Fesikh
Also known as:
ar - Arabic: فسيخ
arz - Egyptian Arabic: فسيخ
ca - Catalan: Fesikh
es - Spanish: Fesij
eu - Basque: Fesikh
fi - Finnish: Fesikh
fr - French: Fesikh
ig - Igbo: Fesikh
ja - Japanese: フィシーフ
pt - Portuguese: Fesikh
sw - Swahili: Fesikh
vi - Vietnamese: Fesikh
zh - Chinese: 埃及鹹魚
Category: fish (mullet)
Cuisine: Egyptian
Associated cuisines: Egyptian
Area: Egypt
Countries: Egypt
Region: Northern Africa

The dish is a salted pickled fermented and dried gray mullet or whitefish.

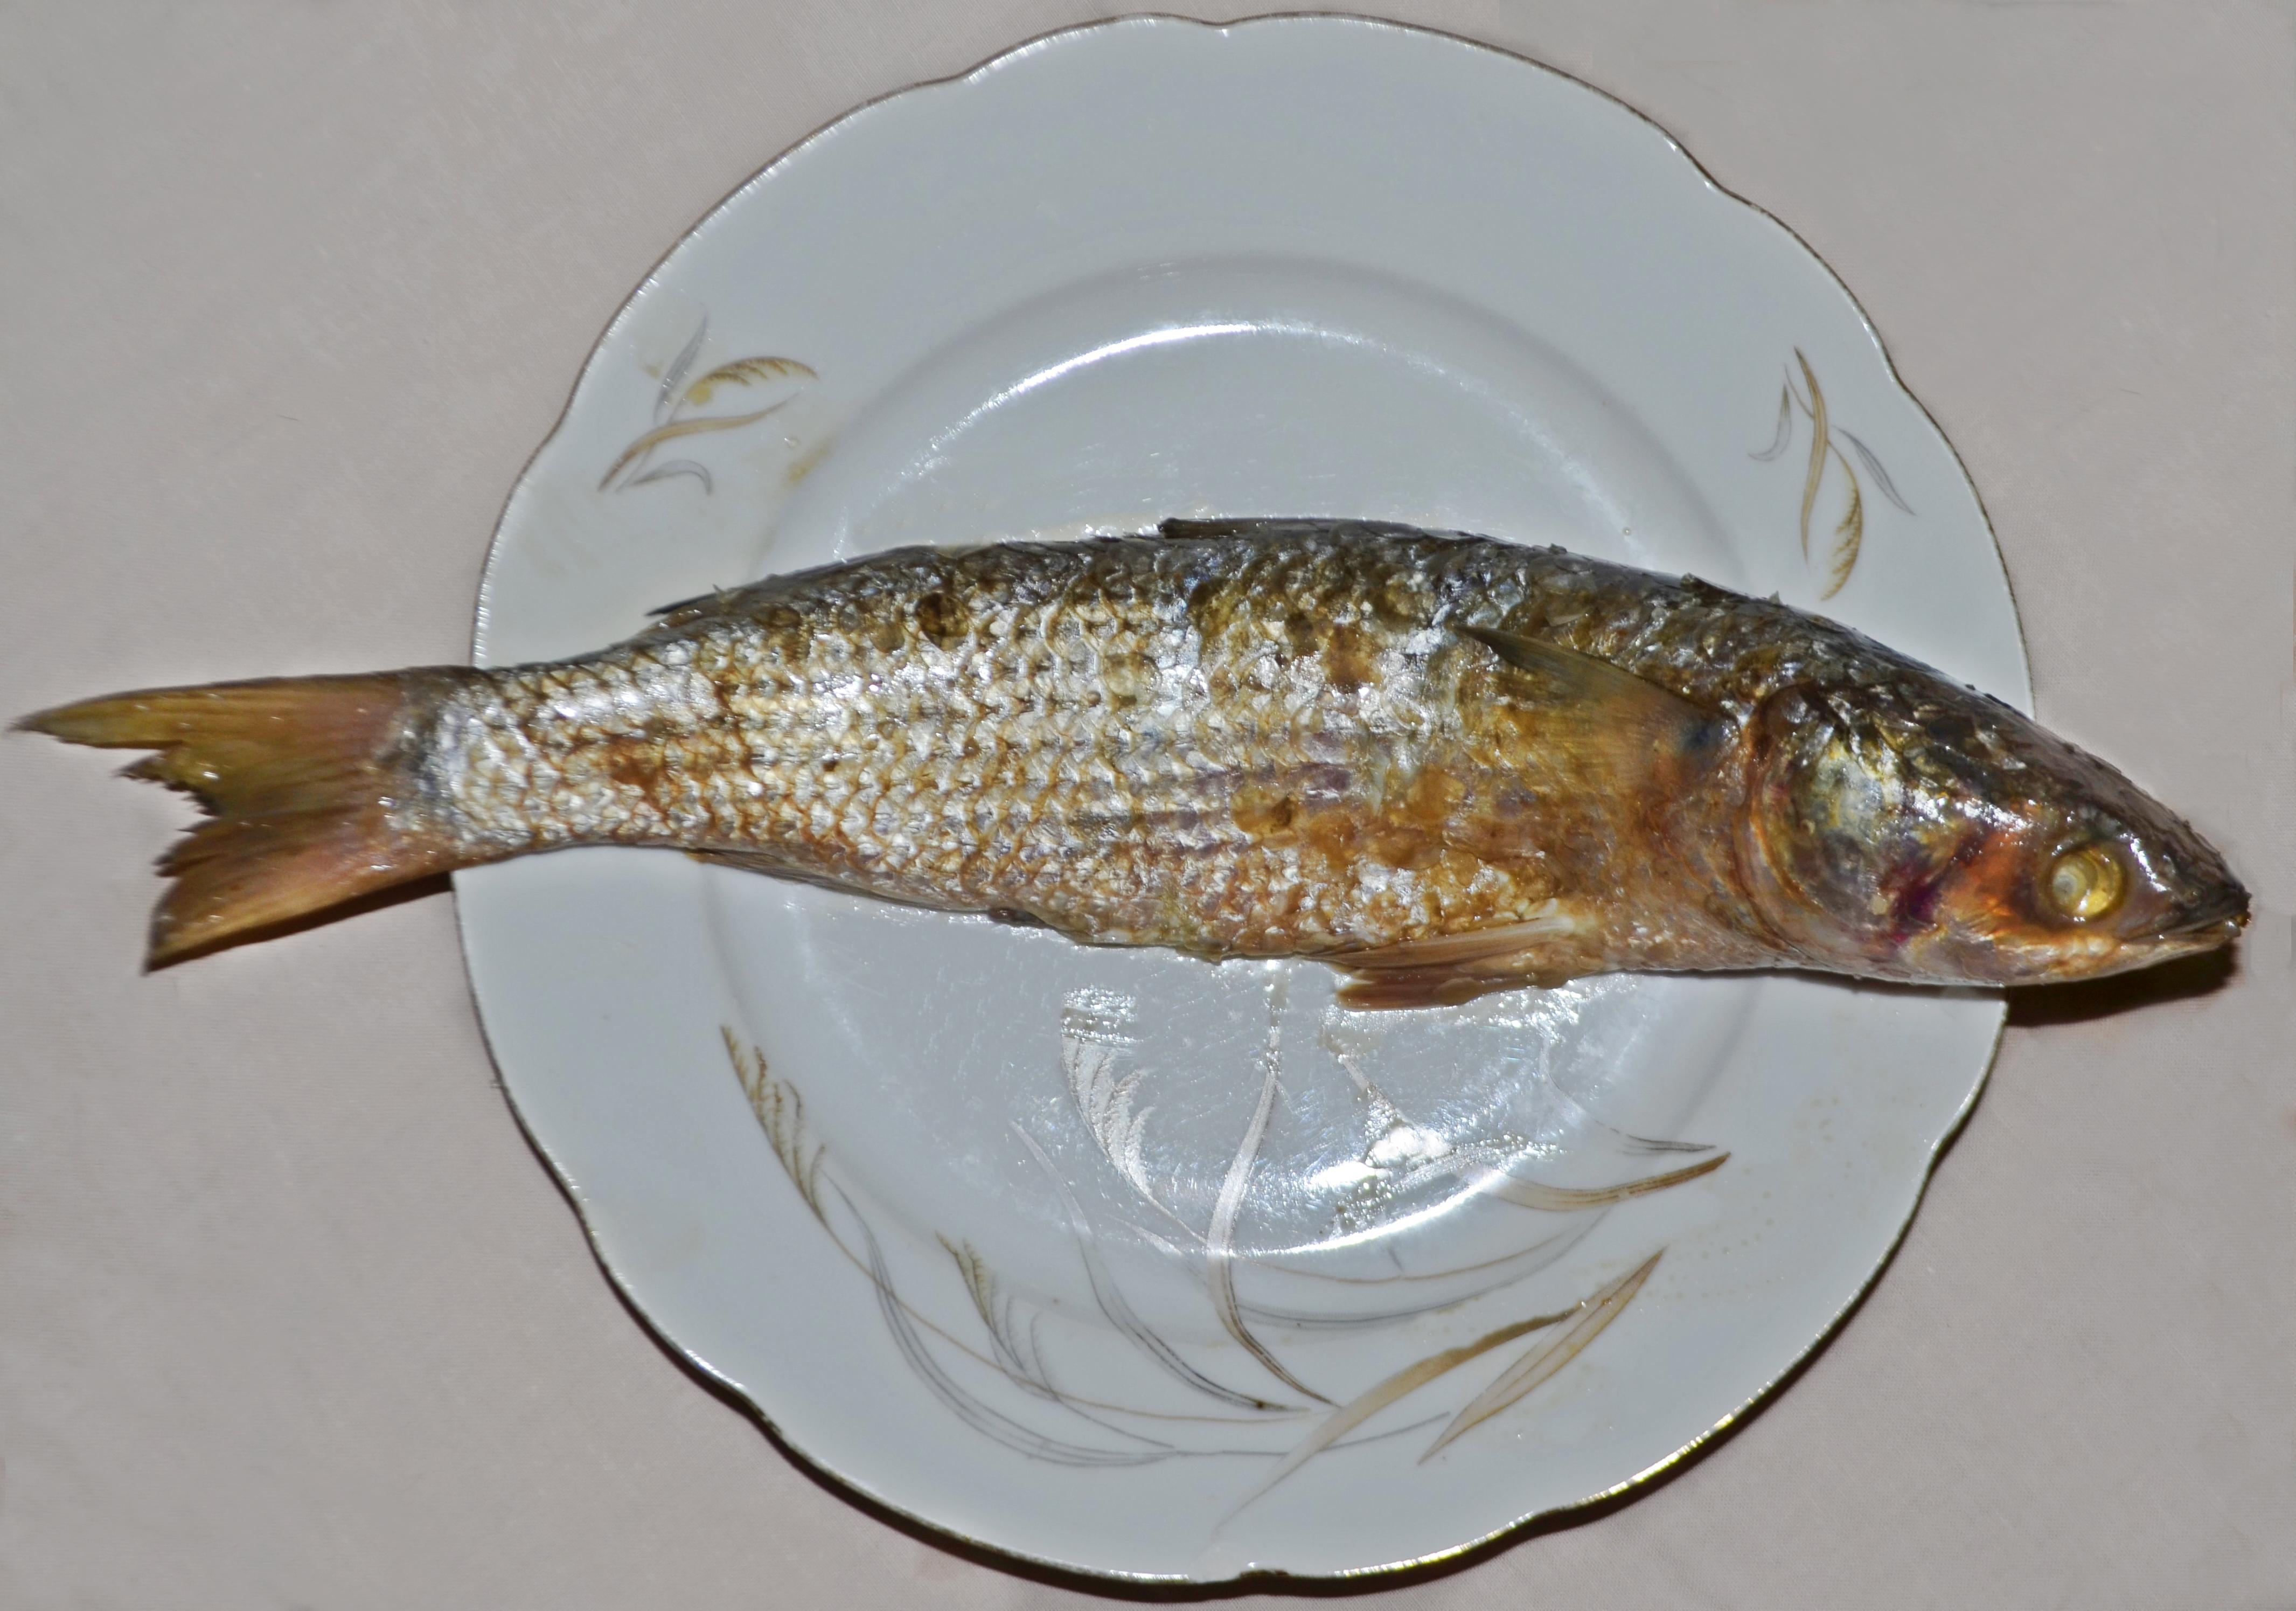